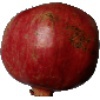
Label: Pomegranate 1